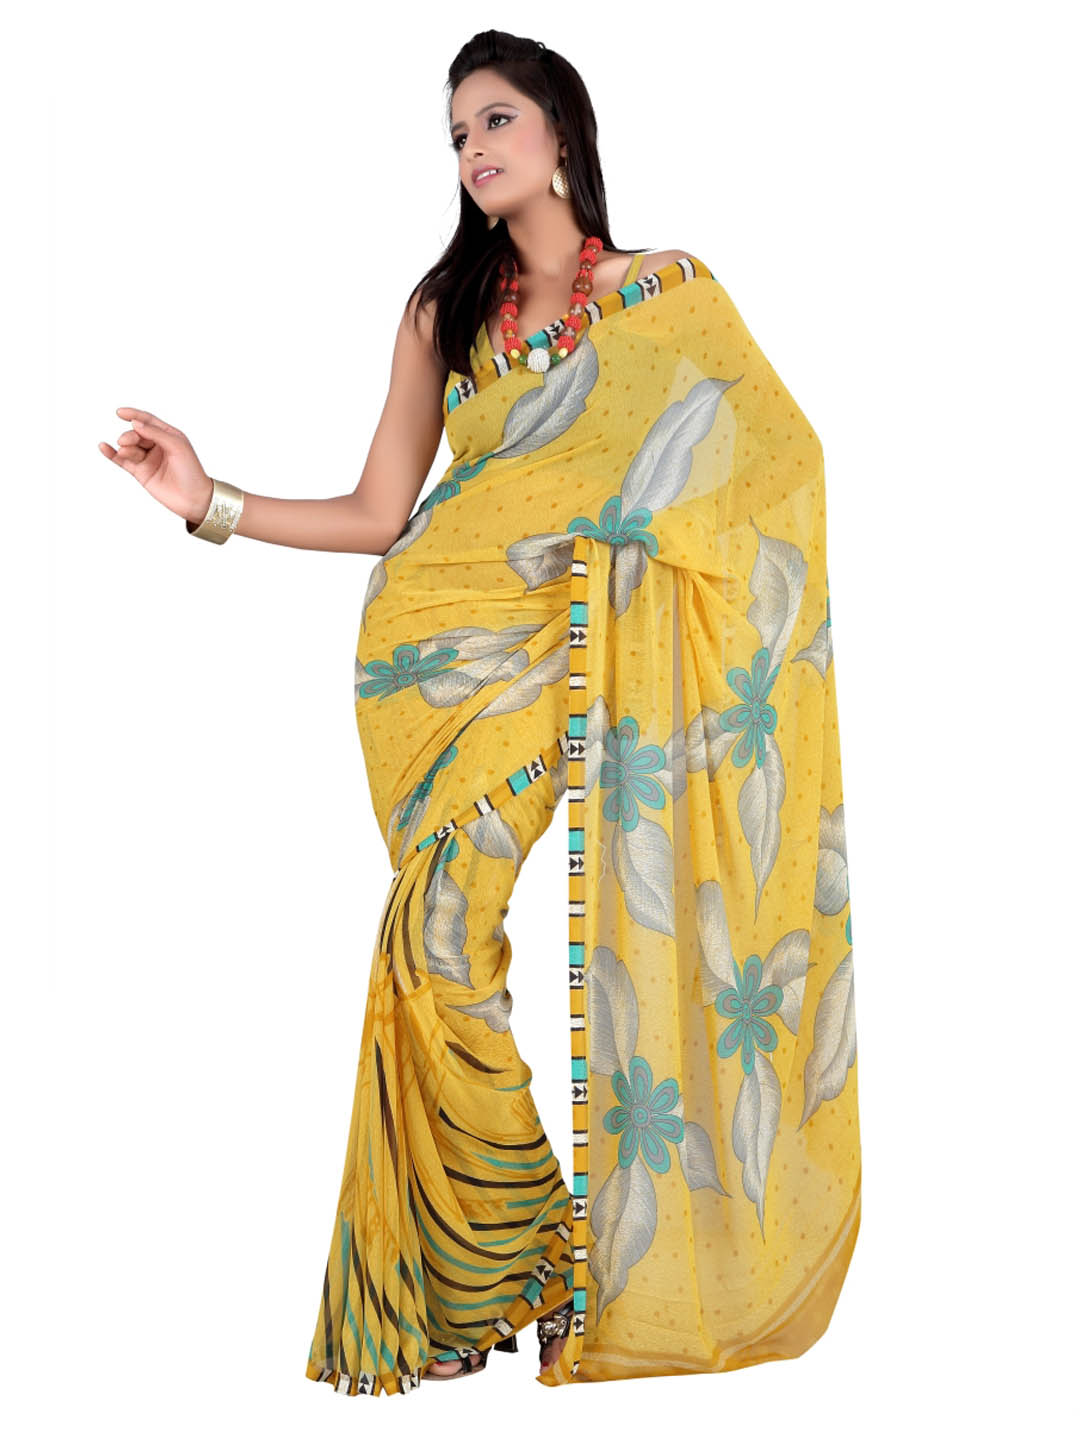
FNF Yellow Sari
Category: Apparel / Saree / Sarees
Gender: Women
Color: Yellow
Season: Summer 2012
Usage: Ethnic